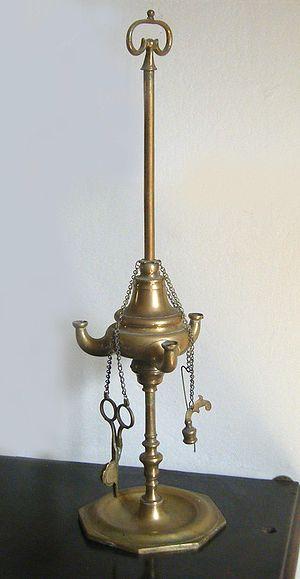
Lampe à huile dite de Lucerne (type méditerranéen), en laiton, à plusieurs mèches. Italiano: Lucerna del XVII secolo